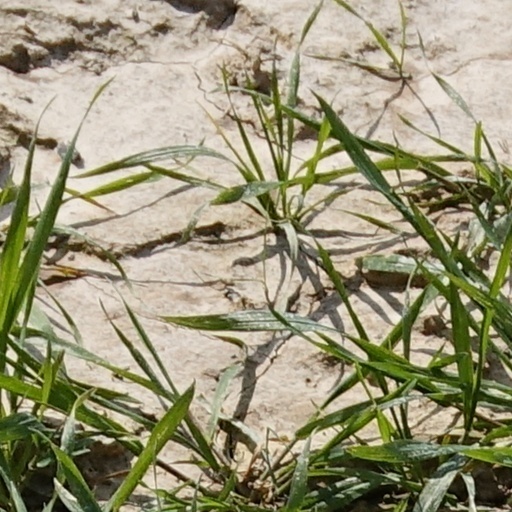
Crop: wheat